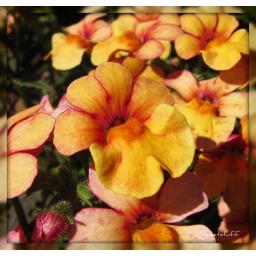
Fell in love with these orange flowers at the High Hand Nursery!